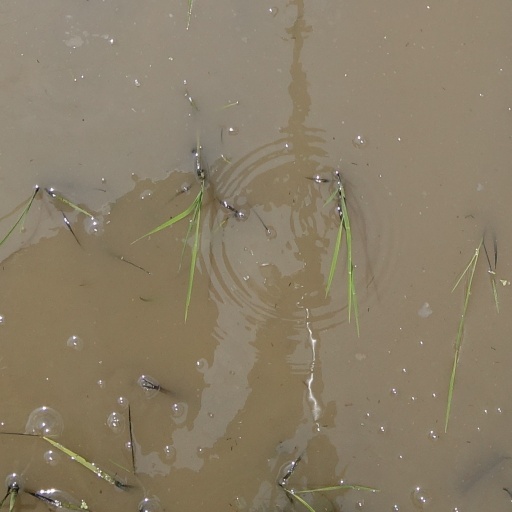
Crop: rice